Hu Lanqi

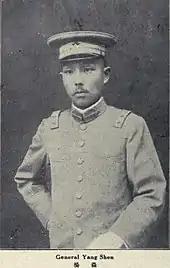
General Yang Sen, whose marriage proposal was rejected by Hu Lanqi.

Hu Lanqi was born to an affluent family in Chengdu, Sichuan Province in 1901, during the tumultuous late Qing dynasty. Her father Hu Qingyun (胡卿云) was a descendant of the famous Ming dynasty general Hu Dahai. Hu Qingyun refused to serve the Manchu Qing empire, which had conquered the Ming. After her graduation from high school in 1920, her parents arranged for her to marry a businessman cousin. However, soon afterwards she rebelled against the arranged marriage and divorced her husband, which was highly controversial at the time.